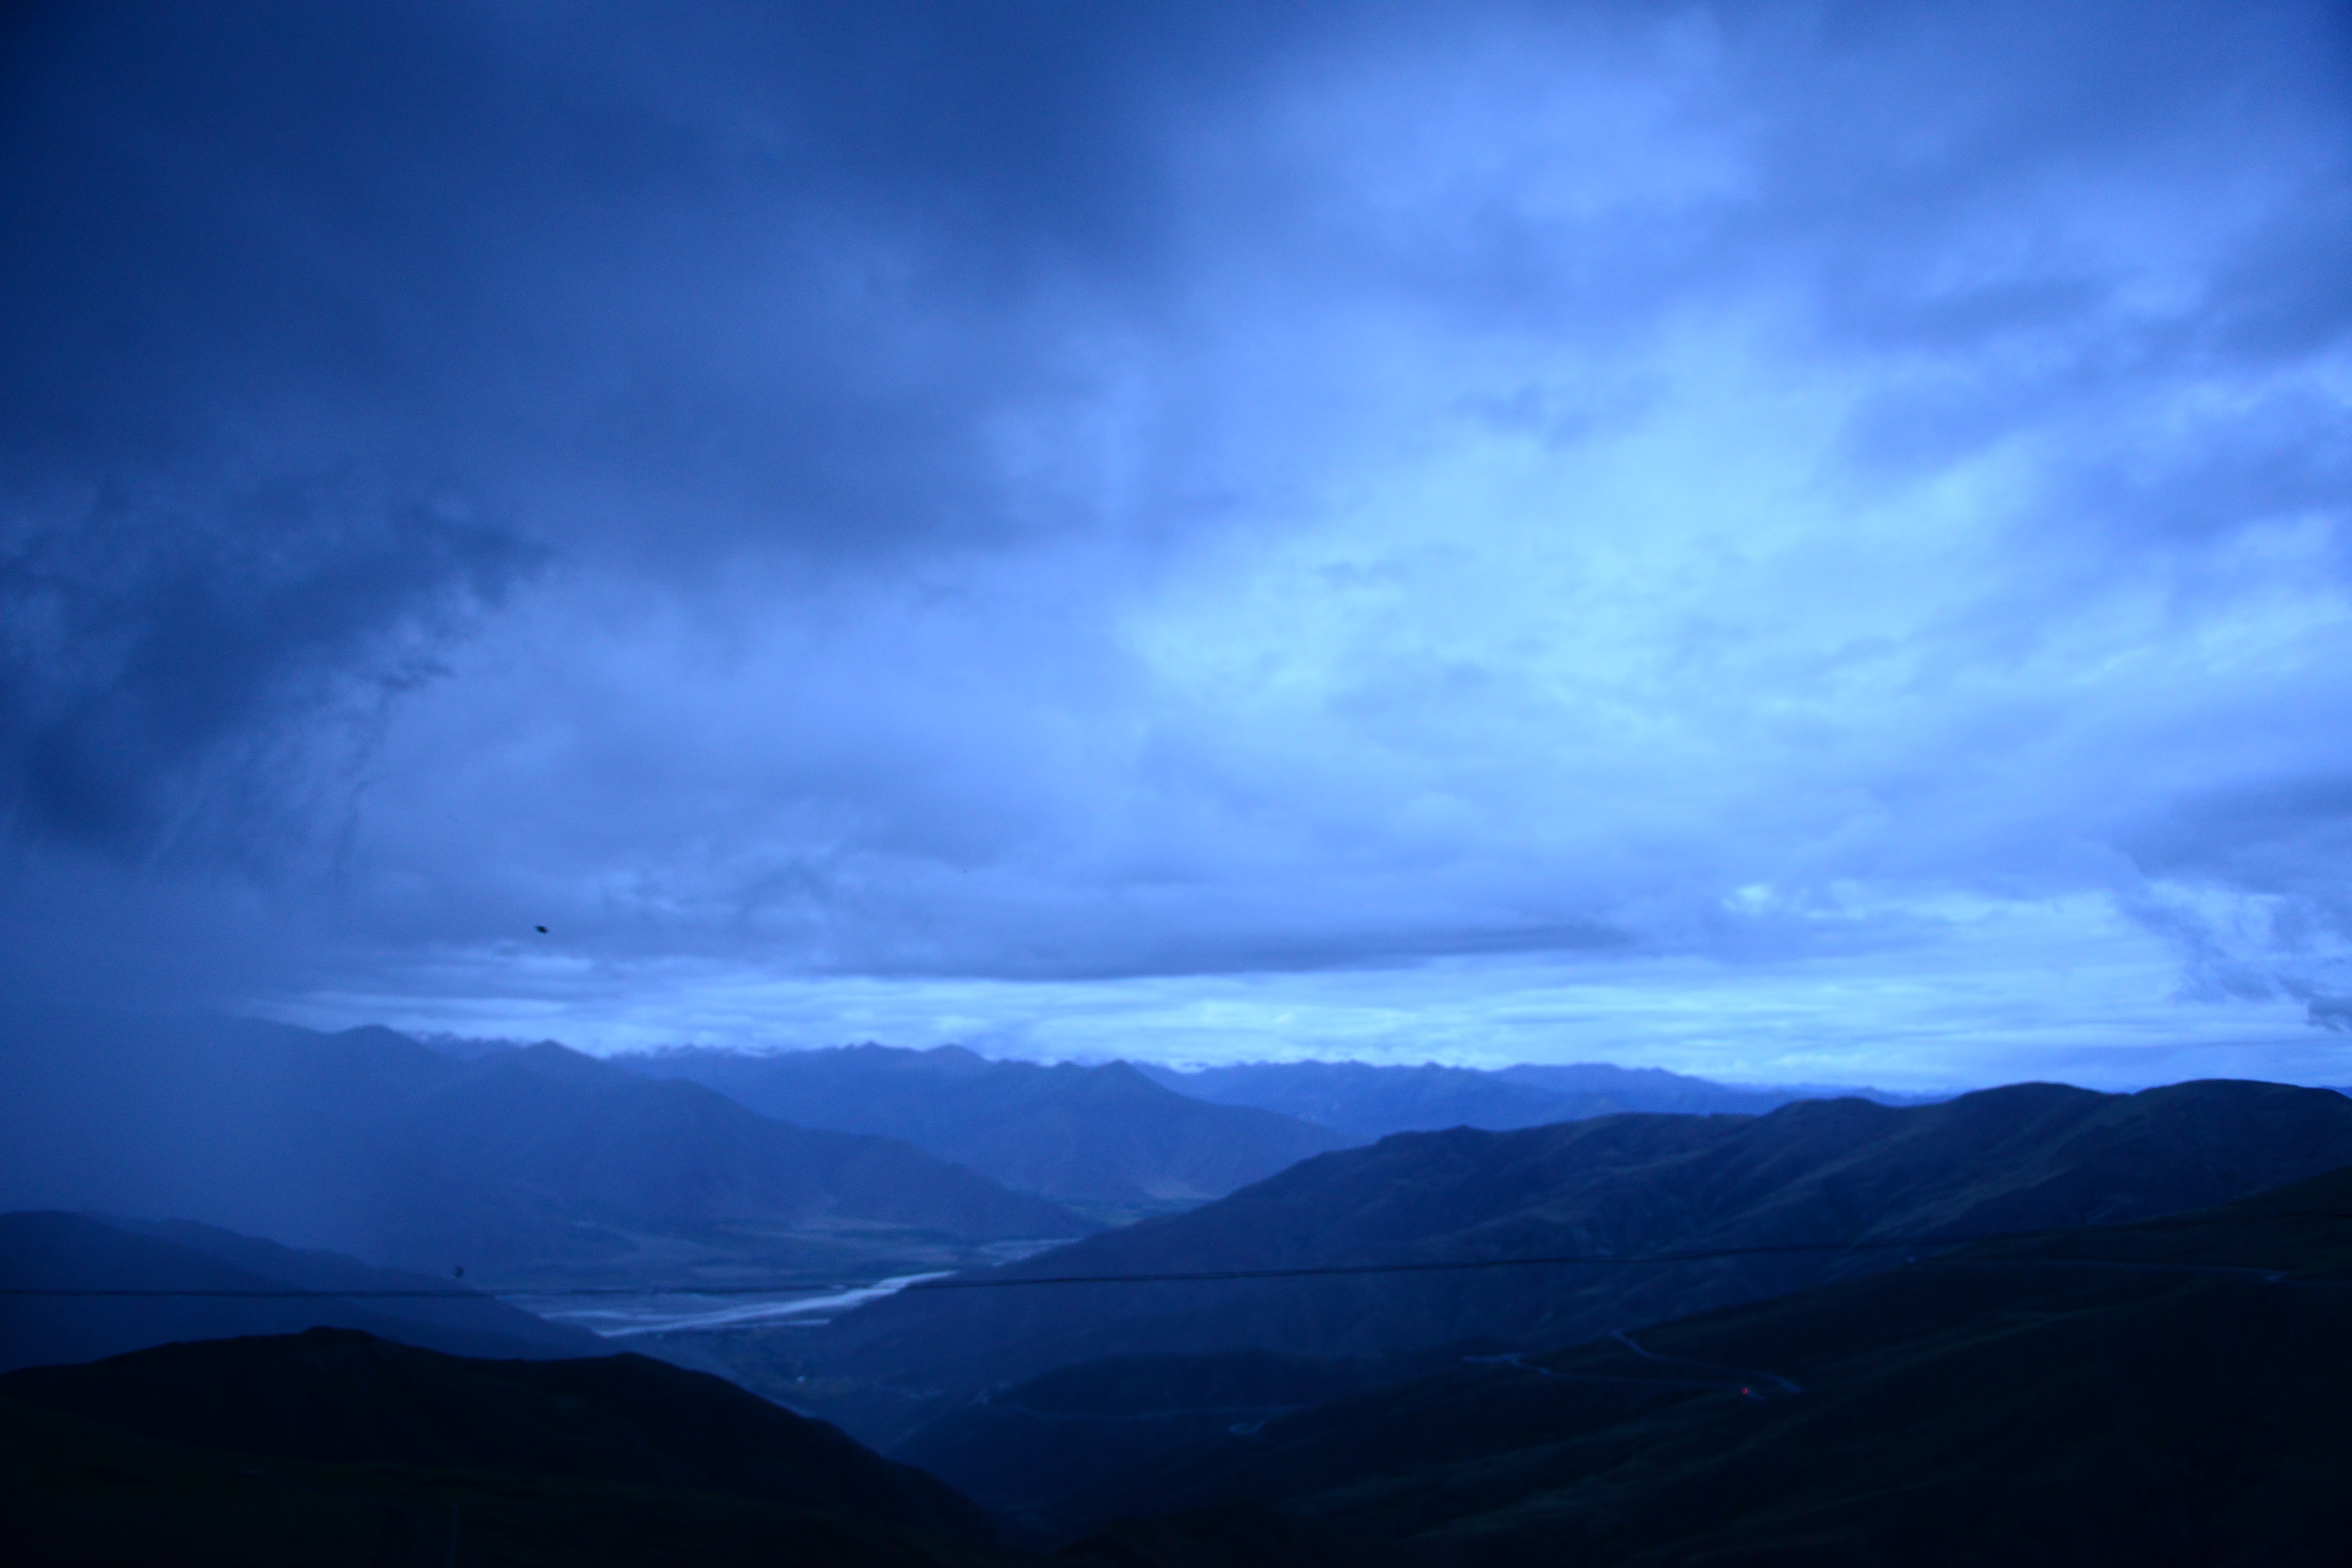
horizon, mountain, cloud, sky, sunlight, dawn, atmosphere, mountain range, dusk, twilight, weather, clouds, landform, the storm, atmospheric phenomenon, mountainous landforms, geological phenomenon